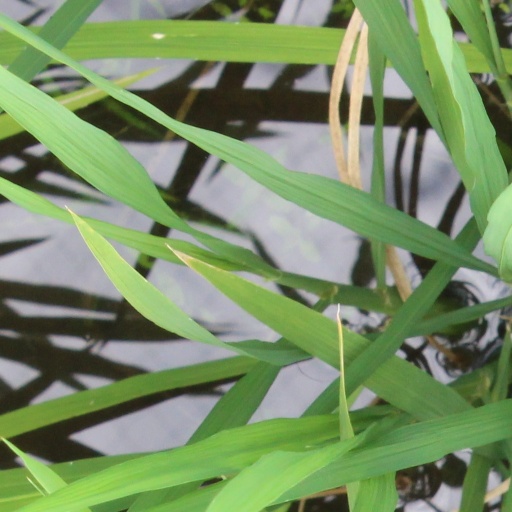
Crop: rice